Greens of Drainie railway station

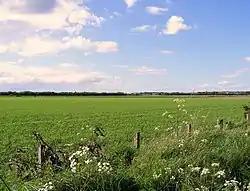
View towards Lossiemouth from Easter Greens.

Greens of Drainie was located on a single track line with one very short platform on the west side of the track closest to Wester Greens Farm. In 1870 the platform was marked on the OS map lying between a drainage ditch and the road running to Wester Greens Farm. No signalling, buildings or sidings are shown on OS maps.